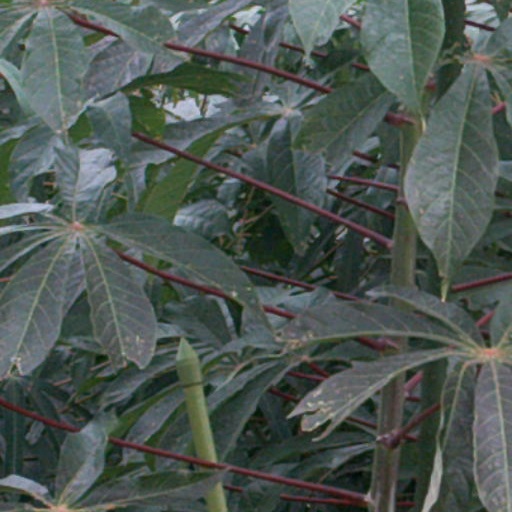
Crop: cassava